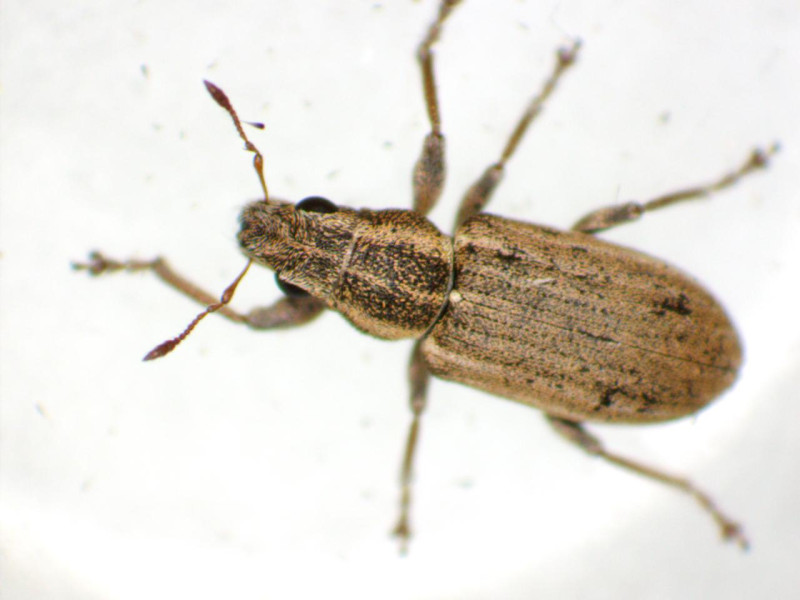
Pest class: pea_leaf_weevil